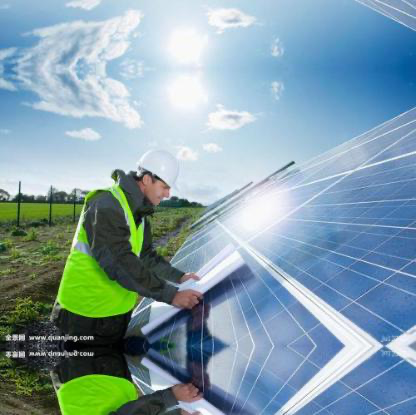
Objects in the image:
label: helmet